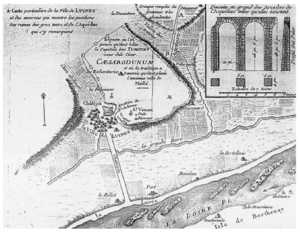
Plan de Maillé (Luynes), en Indre-et-Loire
L'aqueduc de Luynes est un ancien pont-aqueduc gallo-romain situé à Luynes, dans le département d'Indre-et-Loire, en France. Avec la pile de Cinq-Mars, c'est le plus célèbre monument romain du département d'Indre-et-Loire, malgré des dimensions modestes. C'est également l'un des aqueducs antiques les mieux conservés du nord-ouest de la France. S'il est fréquemment mentionné dans des publications scientifiques ou touristiques depuis le XVIIᵉ siècle, il faut attendre 1966 pour qu'une étude complète de l'ouvrage soit réalisée et publiée. Des travaux plus récents, au début des années 2000, permettent de progresser dans la connaissance de ce monument, mais, en même temps, suscitent de nouvelles interrogations sur sa chronologie et sa fonction.